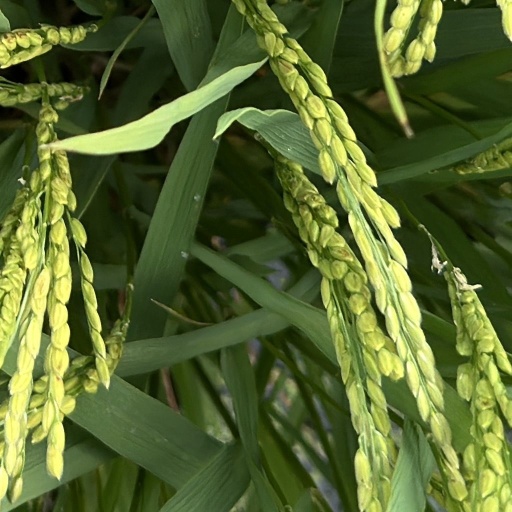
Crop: rice